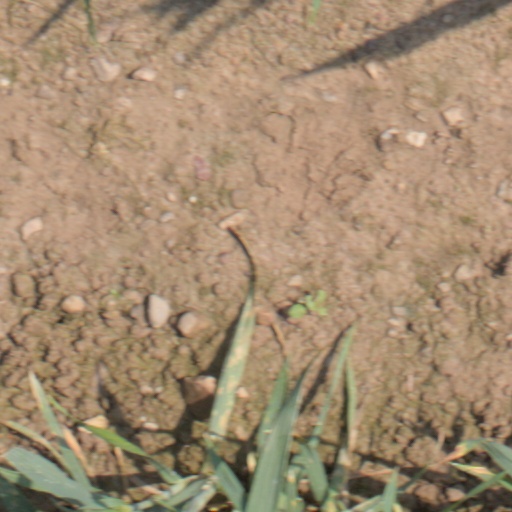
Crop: wheat